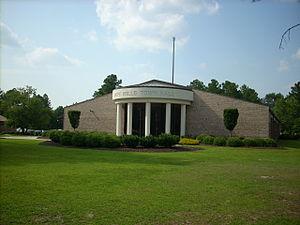
Hope Mills est une ville américaine située dans le comté de Cumberland, en Caroline du Nord.